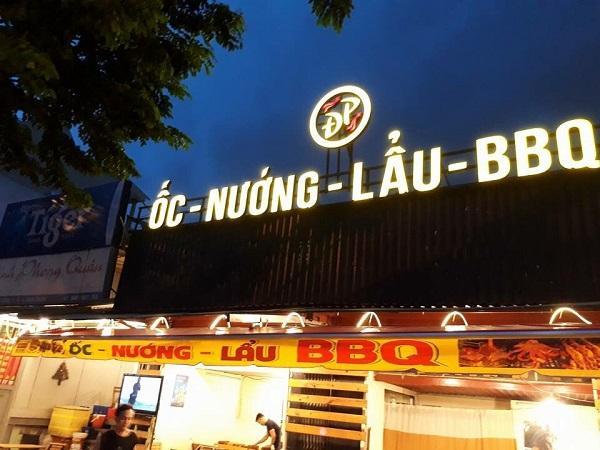
đây là quang cảnh buổi tối ở phía trước một quán ăn